Chronology of the universe

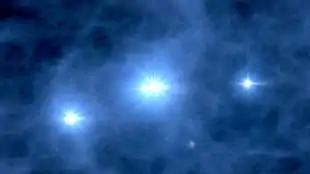
Artist's impression of the first stars, 400 million years after the Big Bang

About 370,000 years after the Big Bang, two connected events occurred: the ending of recombination and photon decoupling. Recombination describes the ionized particles combining to form the first neutral atoms, and decoupling refers to the photons released ("decoupled") as the newly formed atoms settle into more stable energy states.